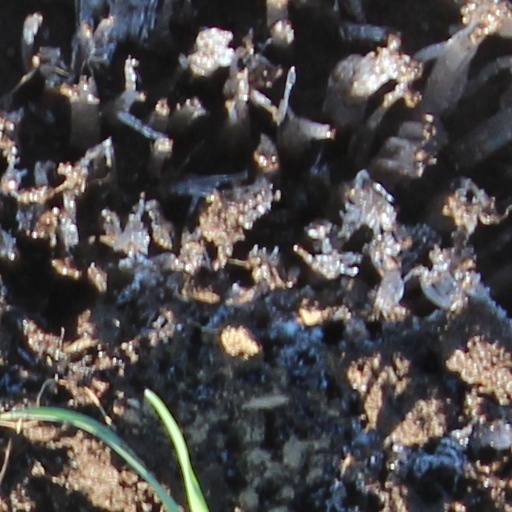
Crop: wheat